Oasix

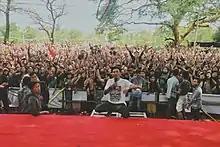
Oasix is performing in a concert together with his fans

Oasix started his mainstream movement in 2014. And then he released an album "Pyaw San Par" (Just say it) which was a duo album with singer Y-Zet on 24 December 2015.